Andy Lonergan

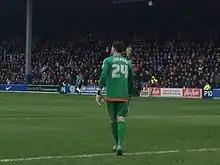
Lonergan playing for Fulham against Queen's Park Rangers in 2016

On 19 June 2015, Lonergan returned to the Championship, signing for Fulham on a two-year deal with a one-year extension option after his release from Bolton Wanderers. He was allocated the number 24 shirt.